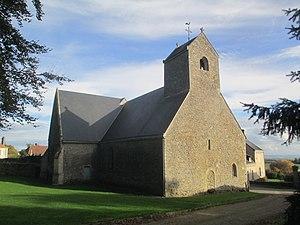
Église Saint-Denis d'Aillières, à Aillières-Beauvoir, dans la Sarthe.
Aillières-Beauvoir est une commune française, située dans le département de la Sarthe en région Pays de la Loire, peuplée de 217 habitants.
L'église Saint-Denis d'Aillières est une église catholique située à Aillières-Beauvoir, en France.
Cet article recense les monuments historiques de l'arrondissement de Mamers, dans le département de la Sarthe, en France.